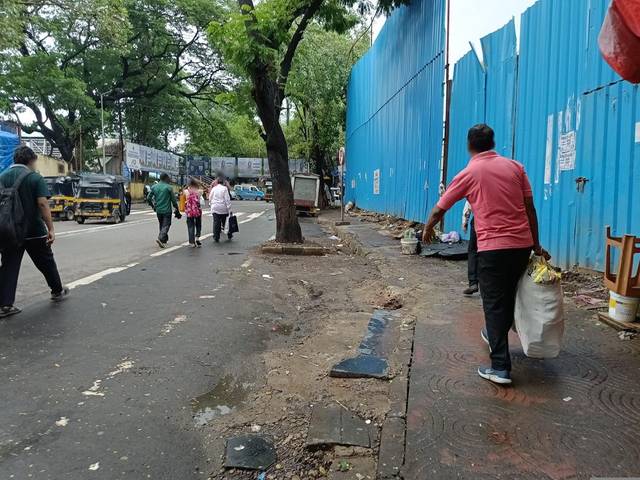
Region: India
Coordinates: 19.173, 72.957